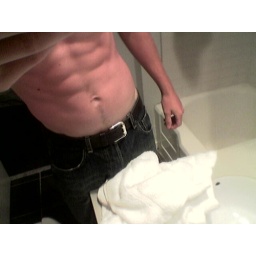
First day in Miami and someone forgot to put sun cream on &amp;quot;Before&amp;quot; walking to the beach - idiot!